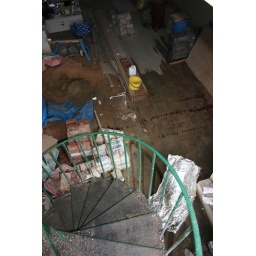
We estimated the water that had got through to the ground floor to be in the thousands of litres.